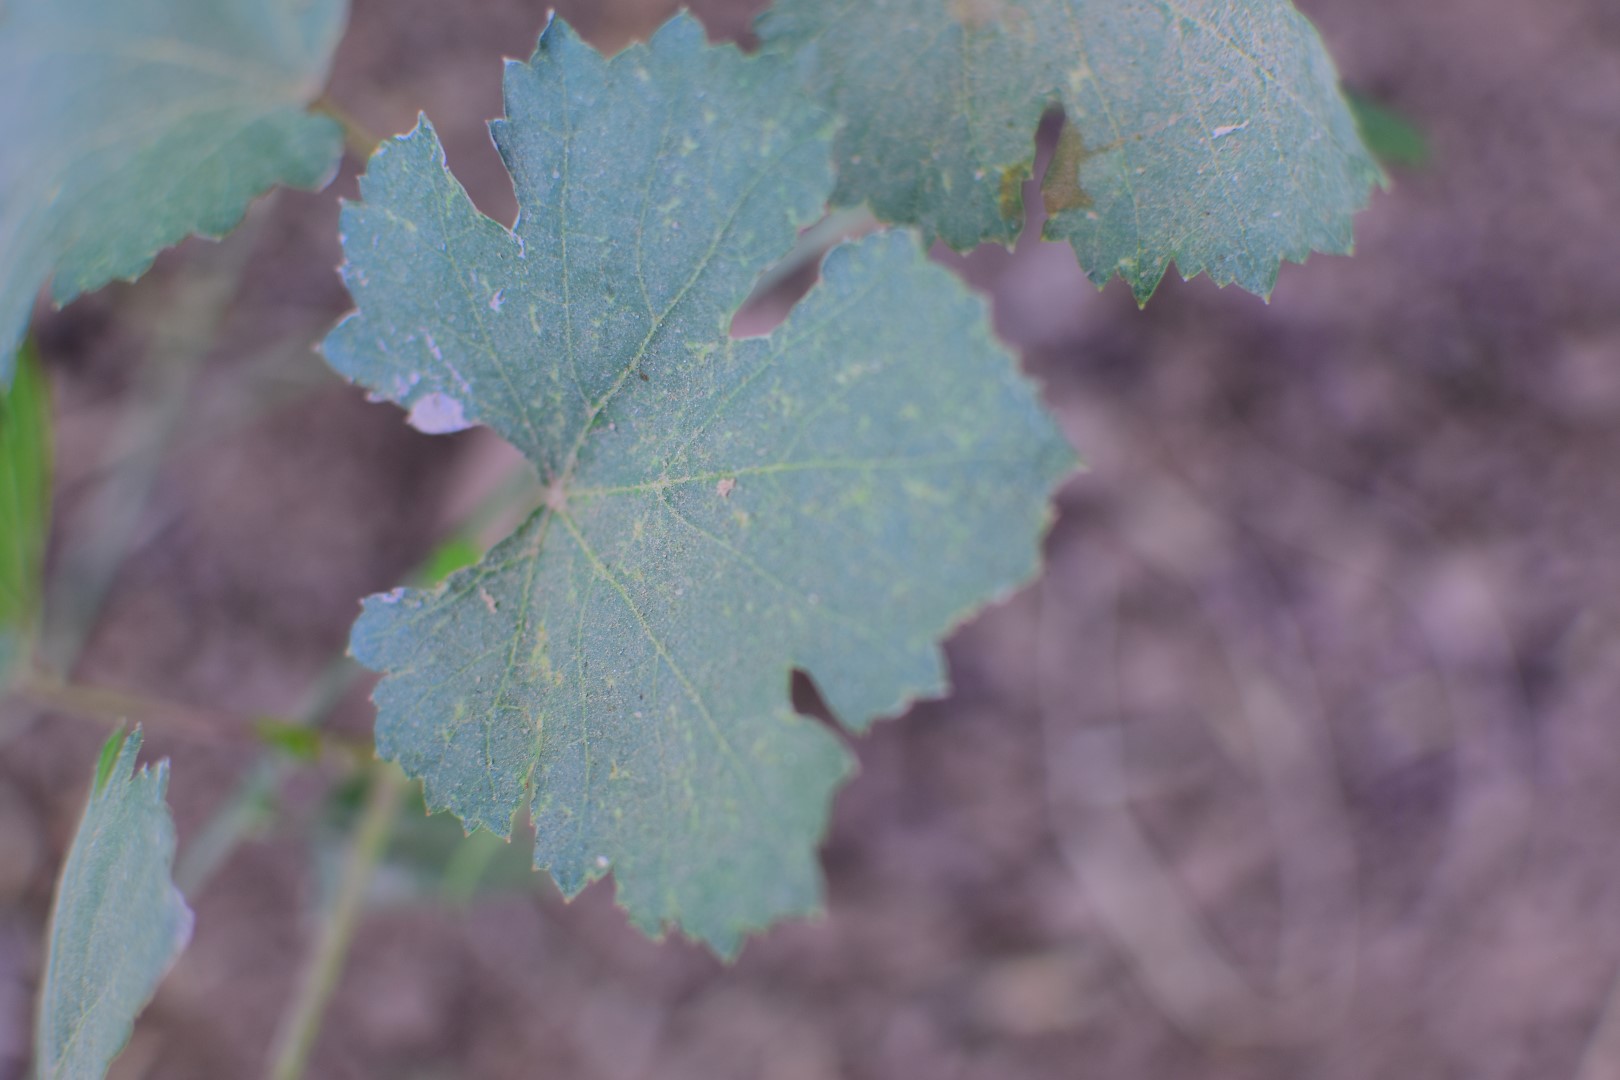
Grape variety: Frinsi